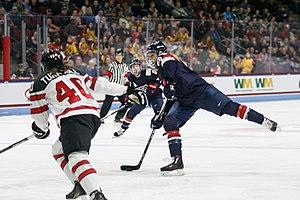
Gisele Marvin, dite Gigi Marvin, est une joueuse de américaine de hockey sur glace évoluant dans la ligue élite féminine en tant qu'attaquante et défenseure. Elle a remporté trois titres olympiques, deux médailles d'argent aux Jeux olympiques de Vancouver en 2010 et aux Jeux olympiques de Sotchi en 2014, et une médaille d'or aux Jeux olympiques de Pyeongchang en 2018. Elle a également représenté les États-Unis dans 7 championnats du monde, remportant cinq médailles d'or et deux médailles d'argent.